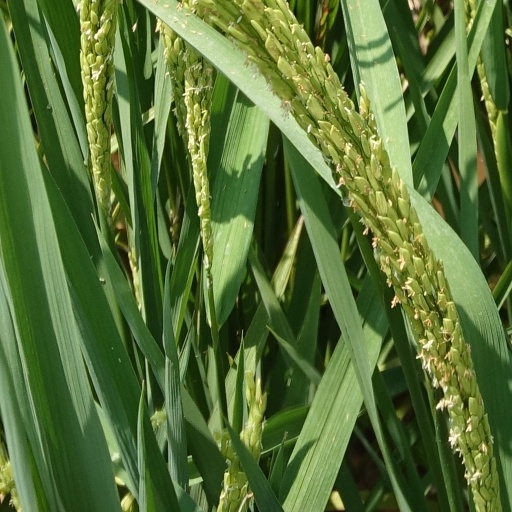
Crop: rice